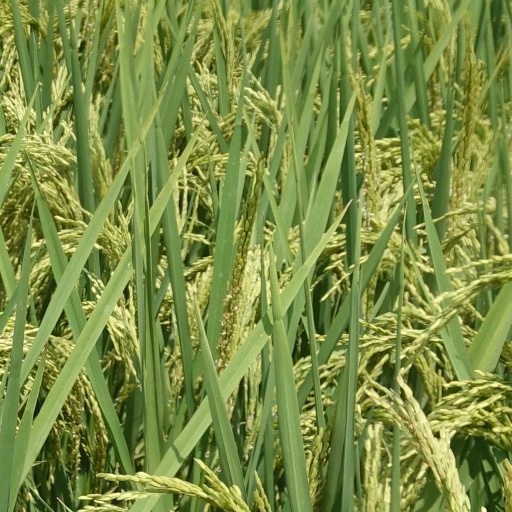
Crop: rice